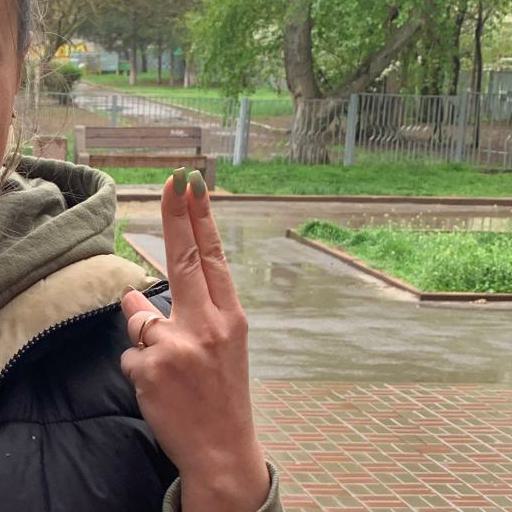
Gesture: two_up_inverted